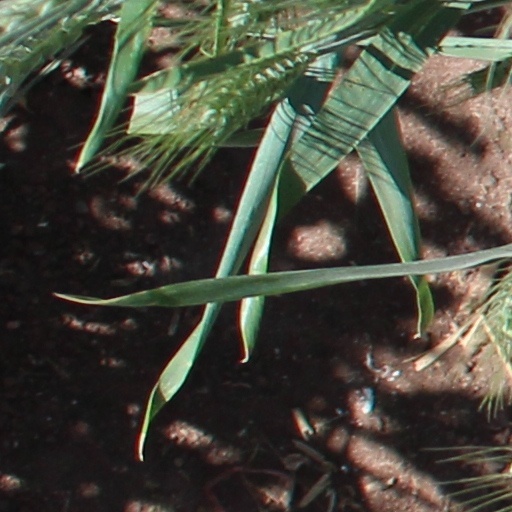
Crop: wheat